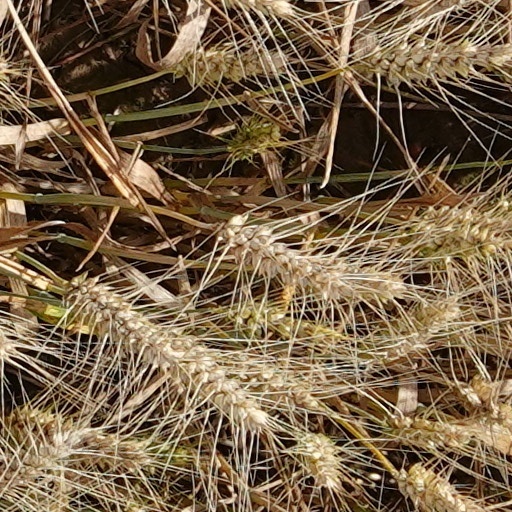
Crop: wheat